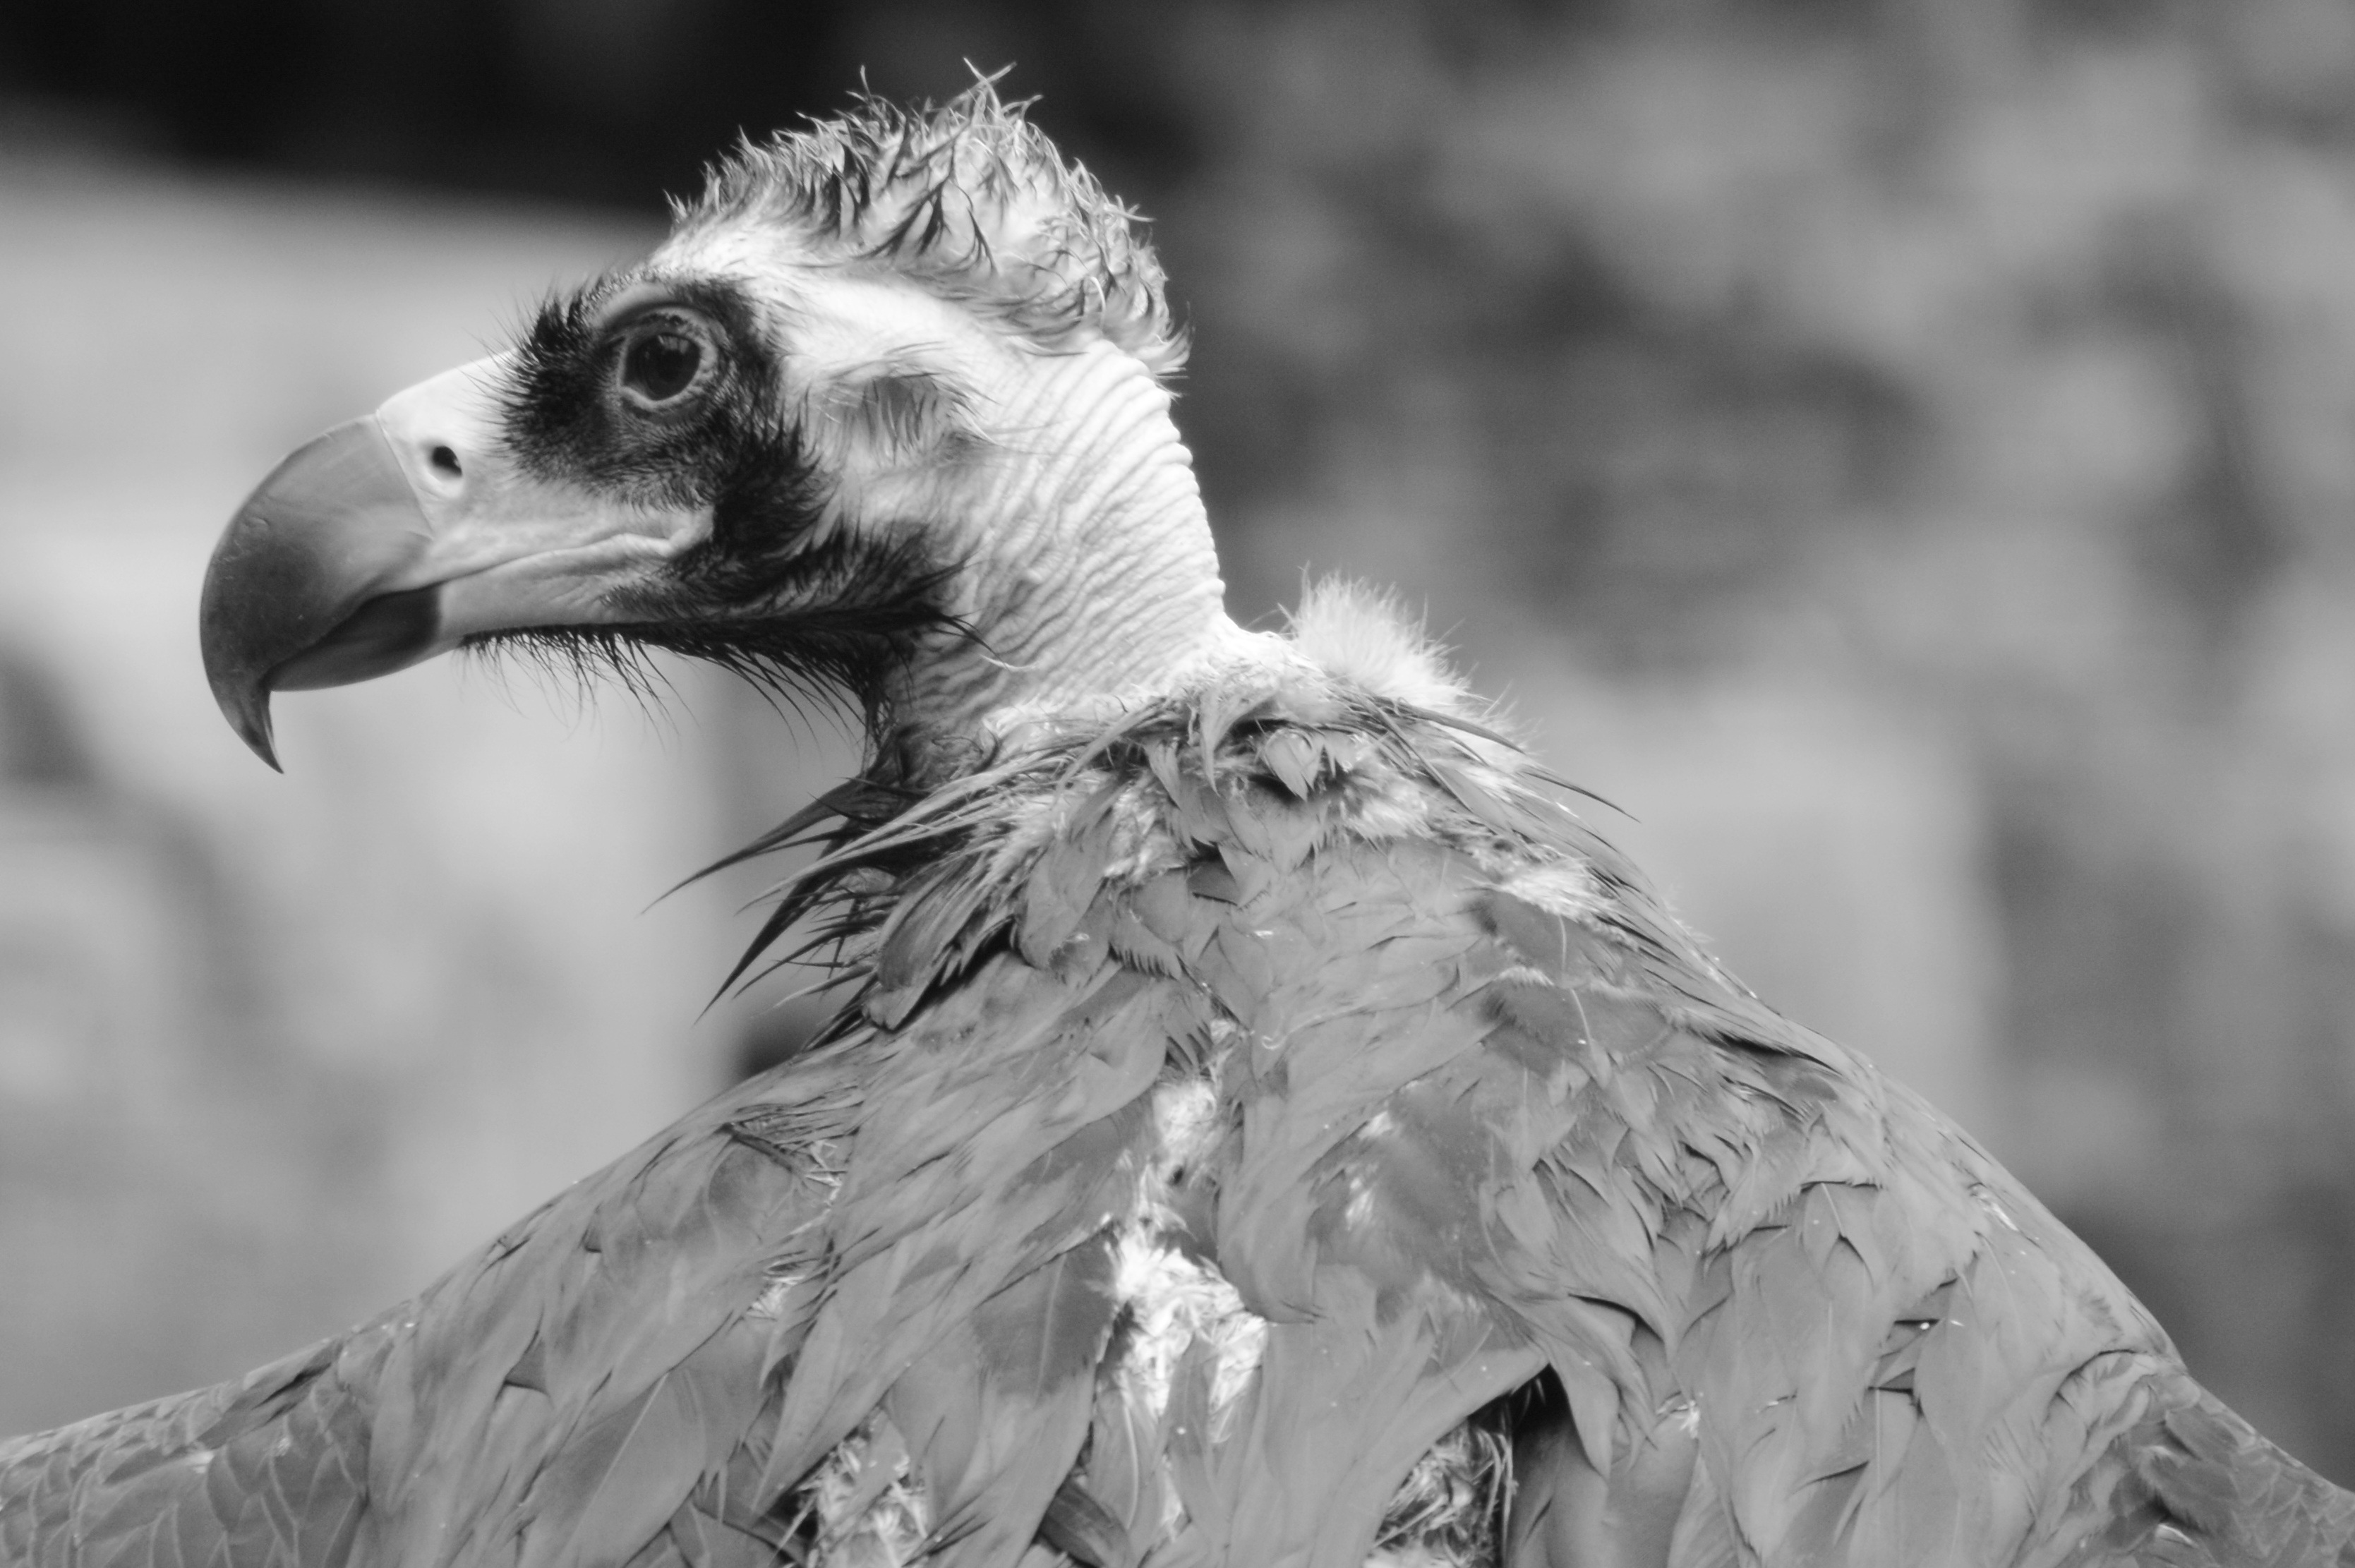
bird, black and white, white, photography, animal, wildlife, beak, predator, monochrome, fauna, bird of prey, close up, head, vertebrate, vulture, monochrome photography